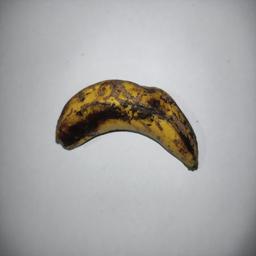
Banana variety: Sagor Kola